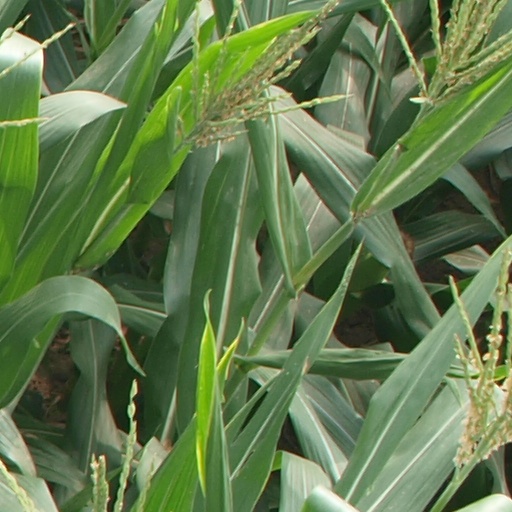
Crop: maize; corn